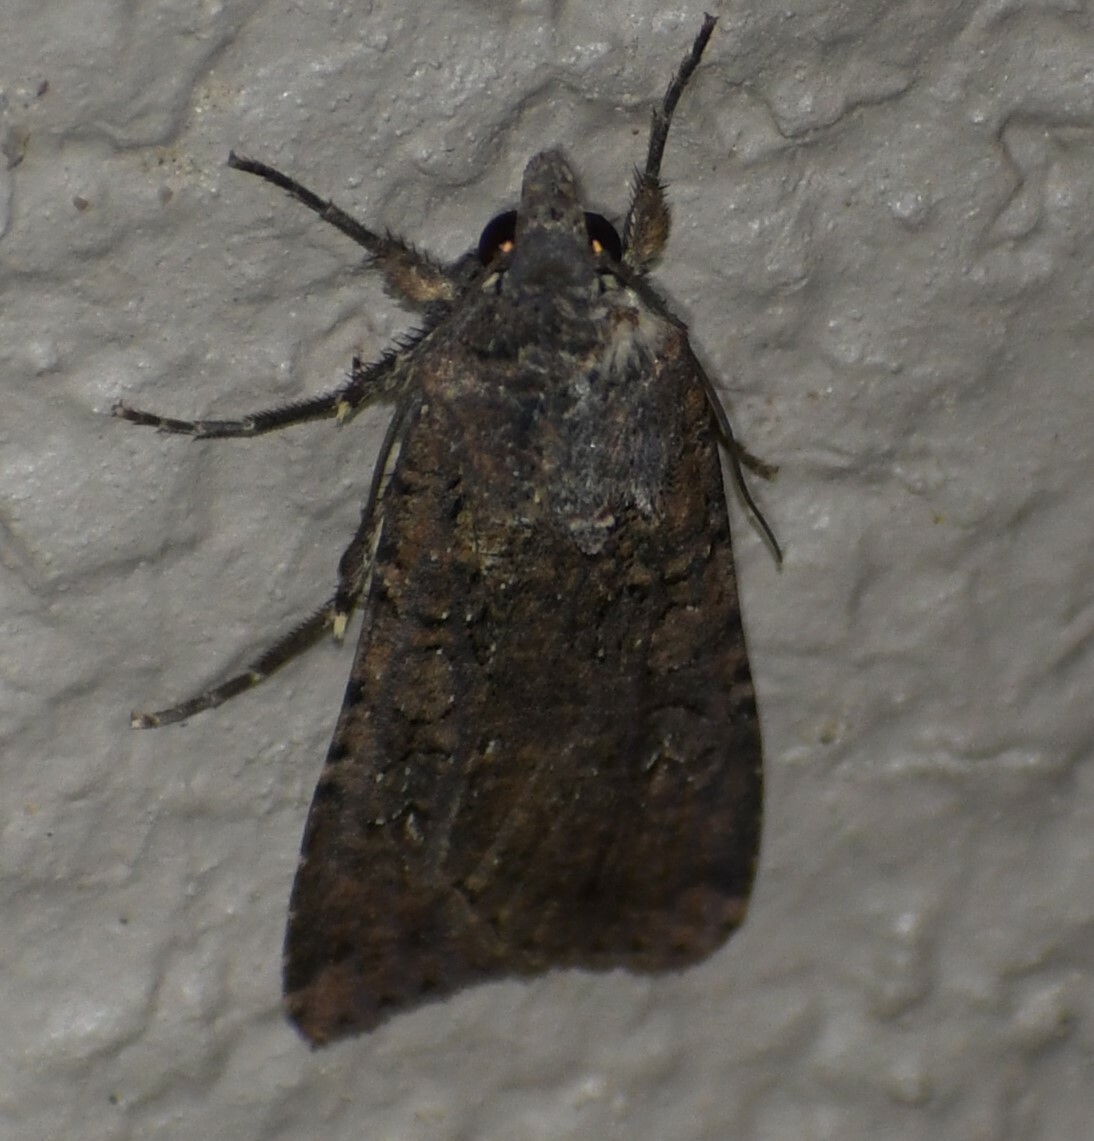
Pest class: cutworms